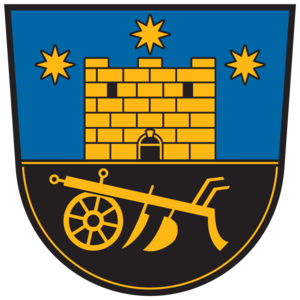
Neuhaus est une commune autrichienne du district de Völkermarkt en Carinthie.
La frontière entre l'Autriche et la Slovénie est la frontière internationale intégralement terrestre séparant ces deux pays, l'Autriche au nord et la Slovénie au sud.